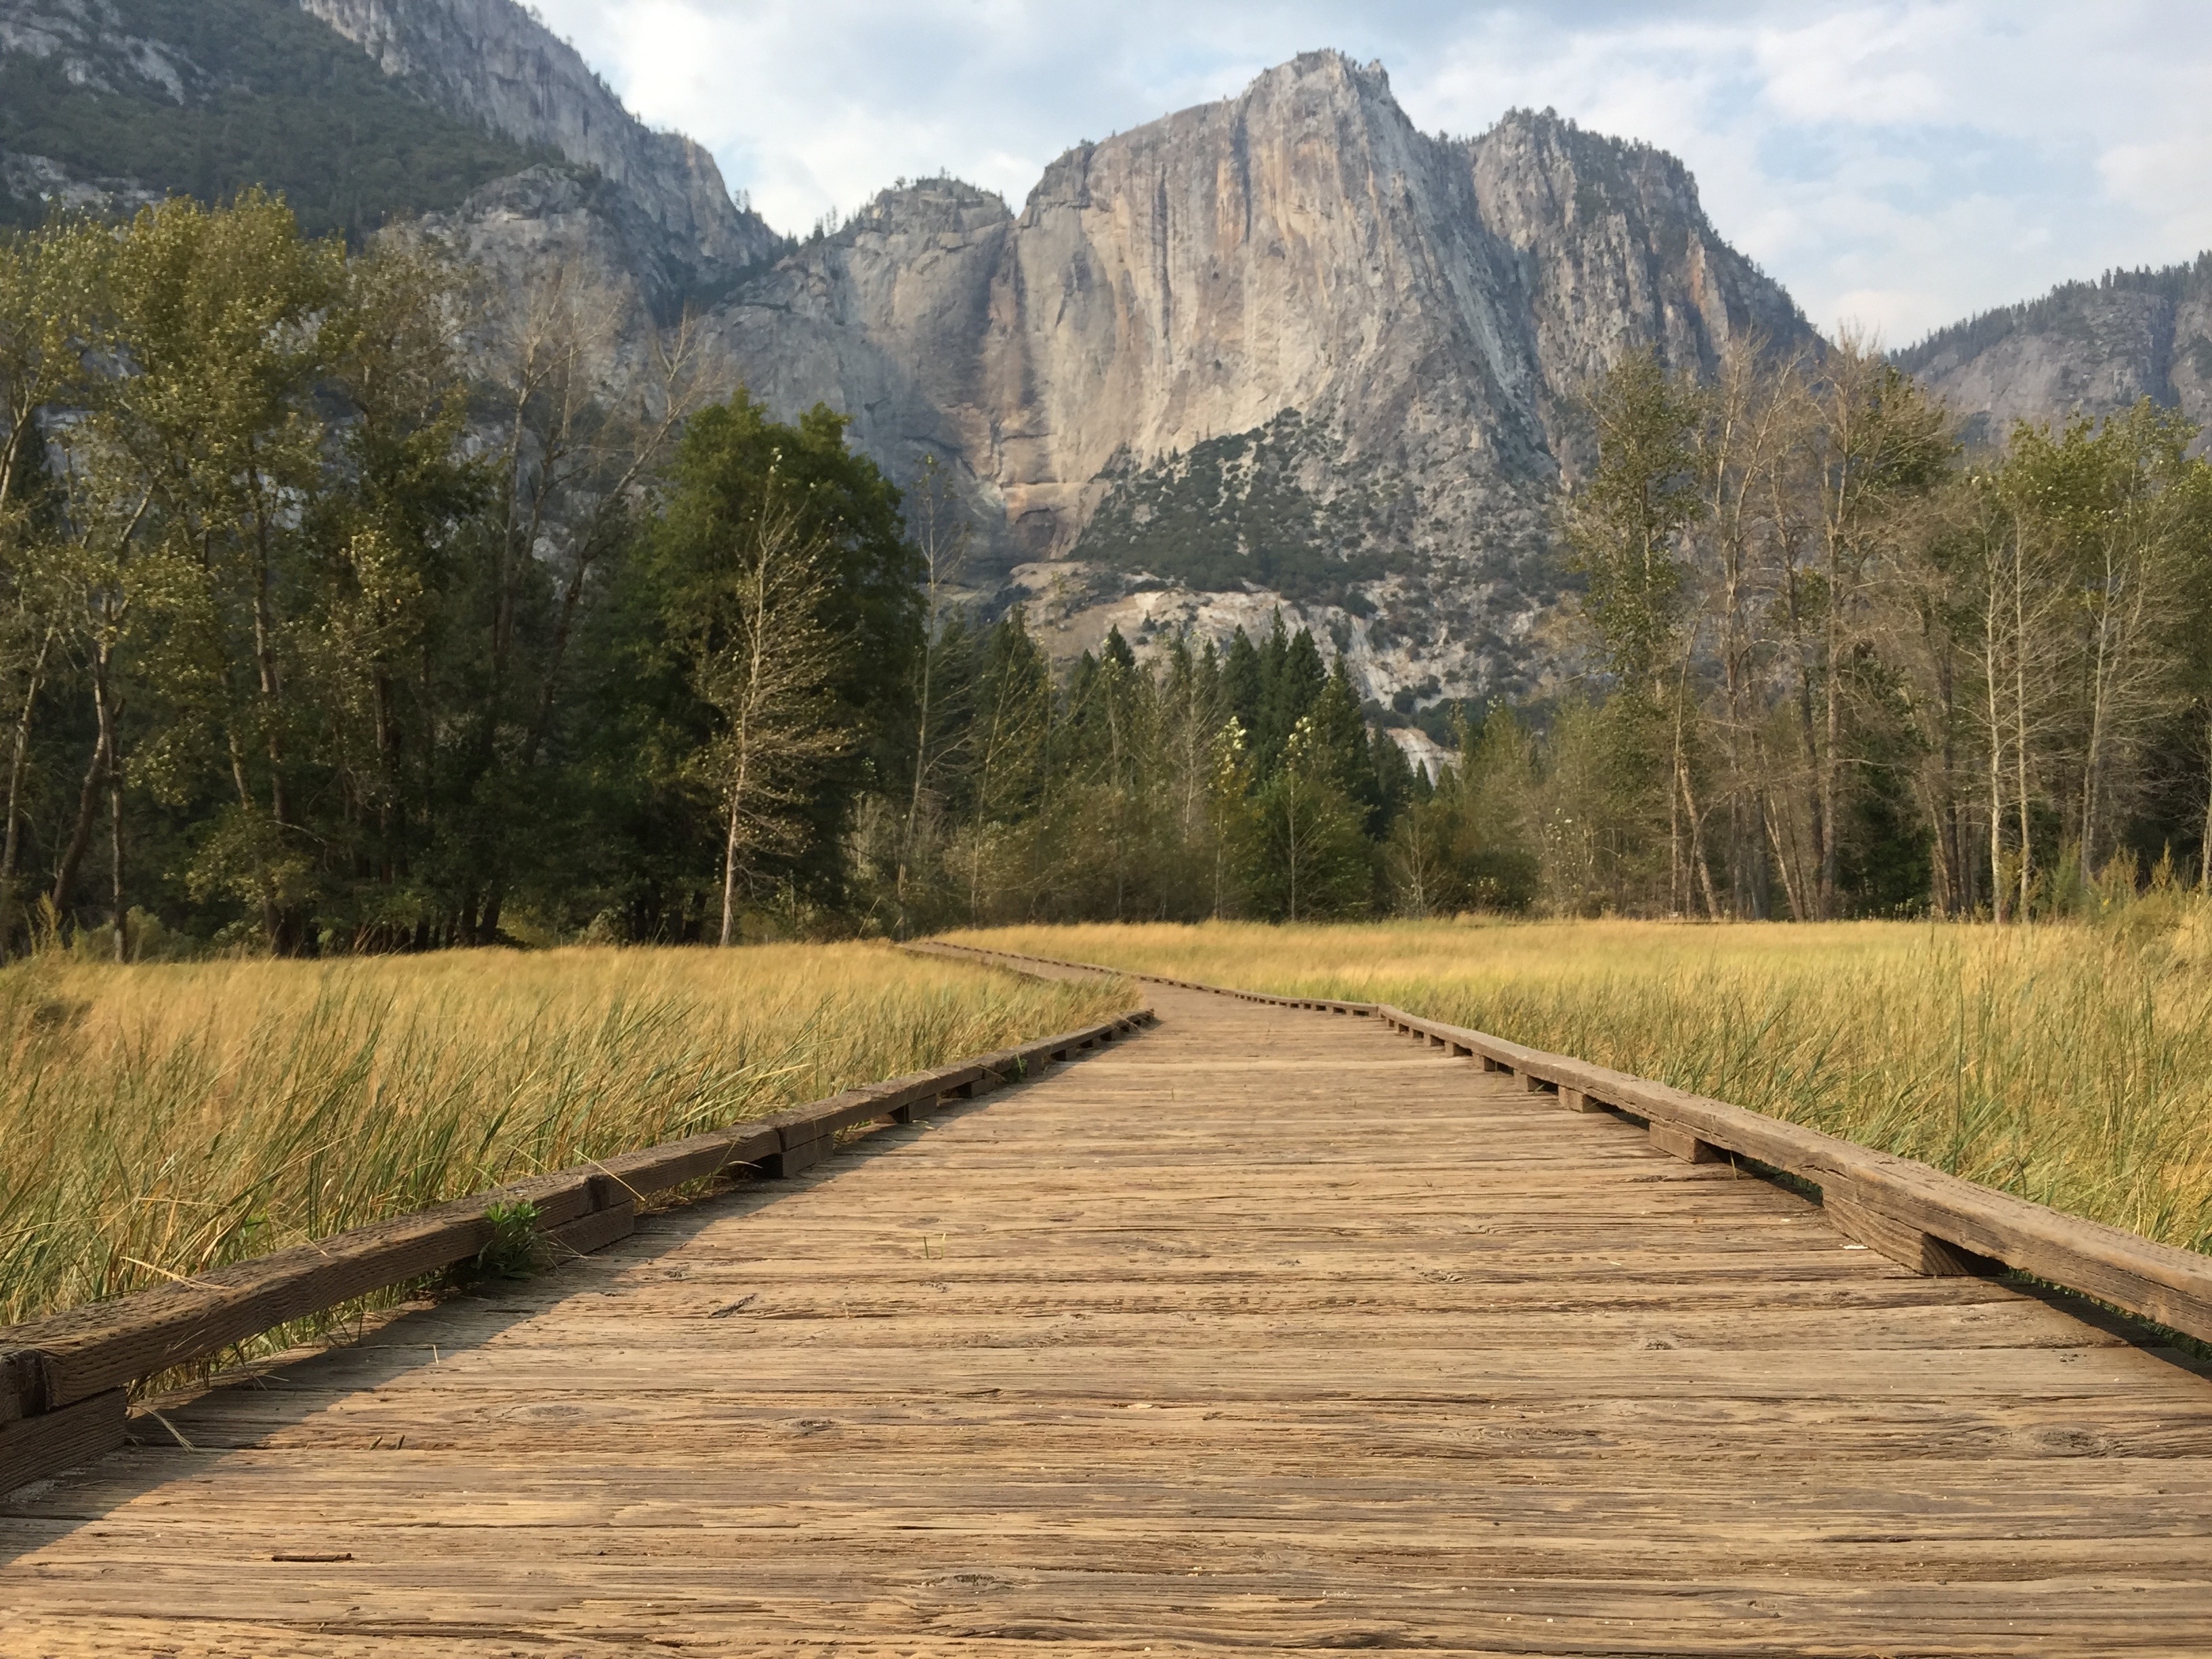
landscape, tree, nature, forest, wilderness, mountain, trail, lake, river, valley, mountain range, reservoir, plateau, habitat, ecosystem, rural area, mountain pass, natural environment, mountainous landforms